Minnesota State Capitol Mall

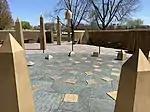
Roy Wilkins Memorial

This was the first monument on the mall. John Albert Johnson Was elected to serve as governor in 1905 and died while in office suddenly on September 21, 1909, at age 48 in Rochester, Minnesota following surgery. Johnson was the first Minnesota native-born governor. At the 1908 Democratic Convention Johnson also was the first Minnesota governor to seek the presidential nomination but lost to William Jennings Bryan. The bronzes on the pedestal reflect the first major industries in Minnesota: agriculture, iron mining, lumbering and manufacturing.